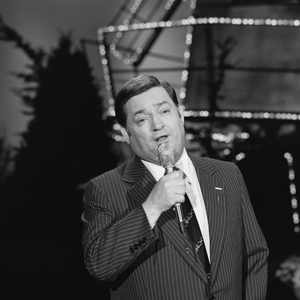
Willy Alberti, né le 14 octobre 1926 à Amsterdam et mort le 18 février 1985 dans cette même ville, est un chanteur, acteur et présentateur de télévision néerlandais, originaire d'Amsterdam. Il est le cousin d'un autre chanteur populaire Johnny Jordaan, sa fille et son arrière petit-fils sont aussi des personnalités connues de l’industrie du spectacle aux Pays-Bas.